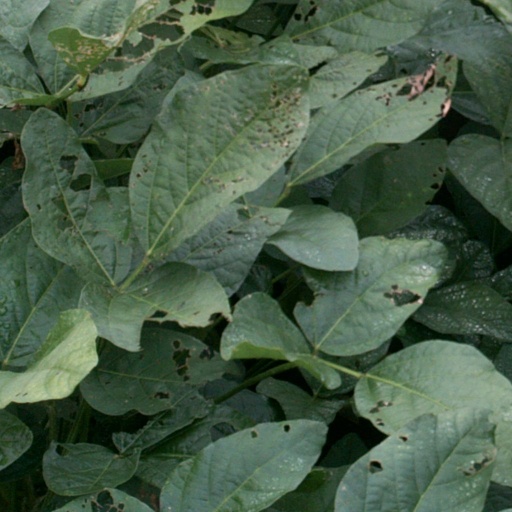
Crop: soybean